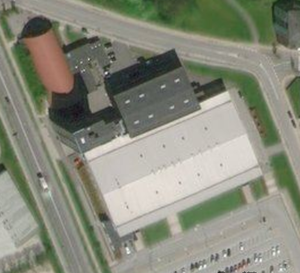
Arena Randers
Arena Randers set fra luften
Arena Randers, tidligere Skyline Arena, Elro Arena og Randershallen, er et kompleks af idræstshaller, der er beliggende i Randers.